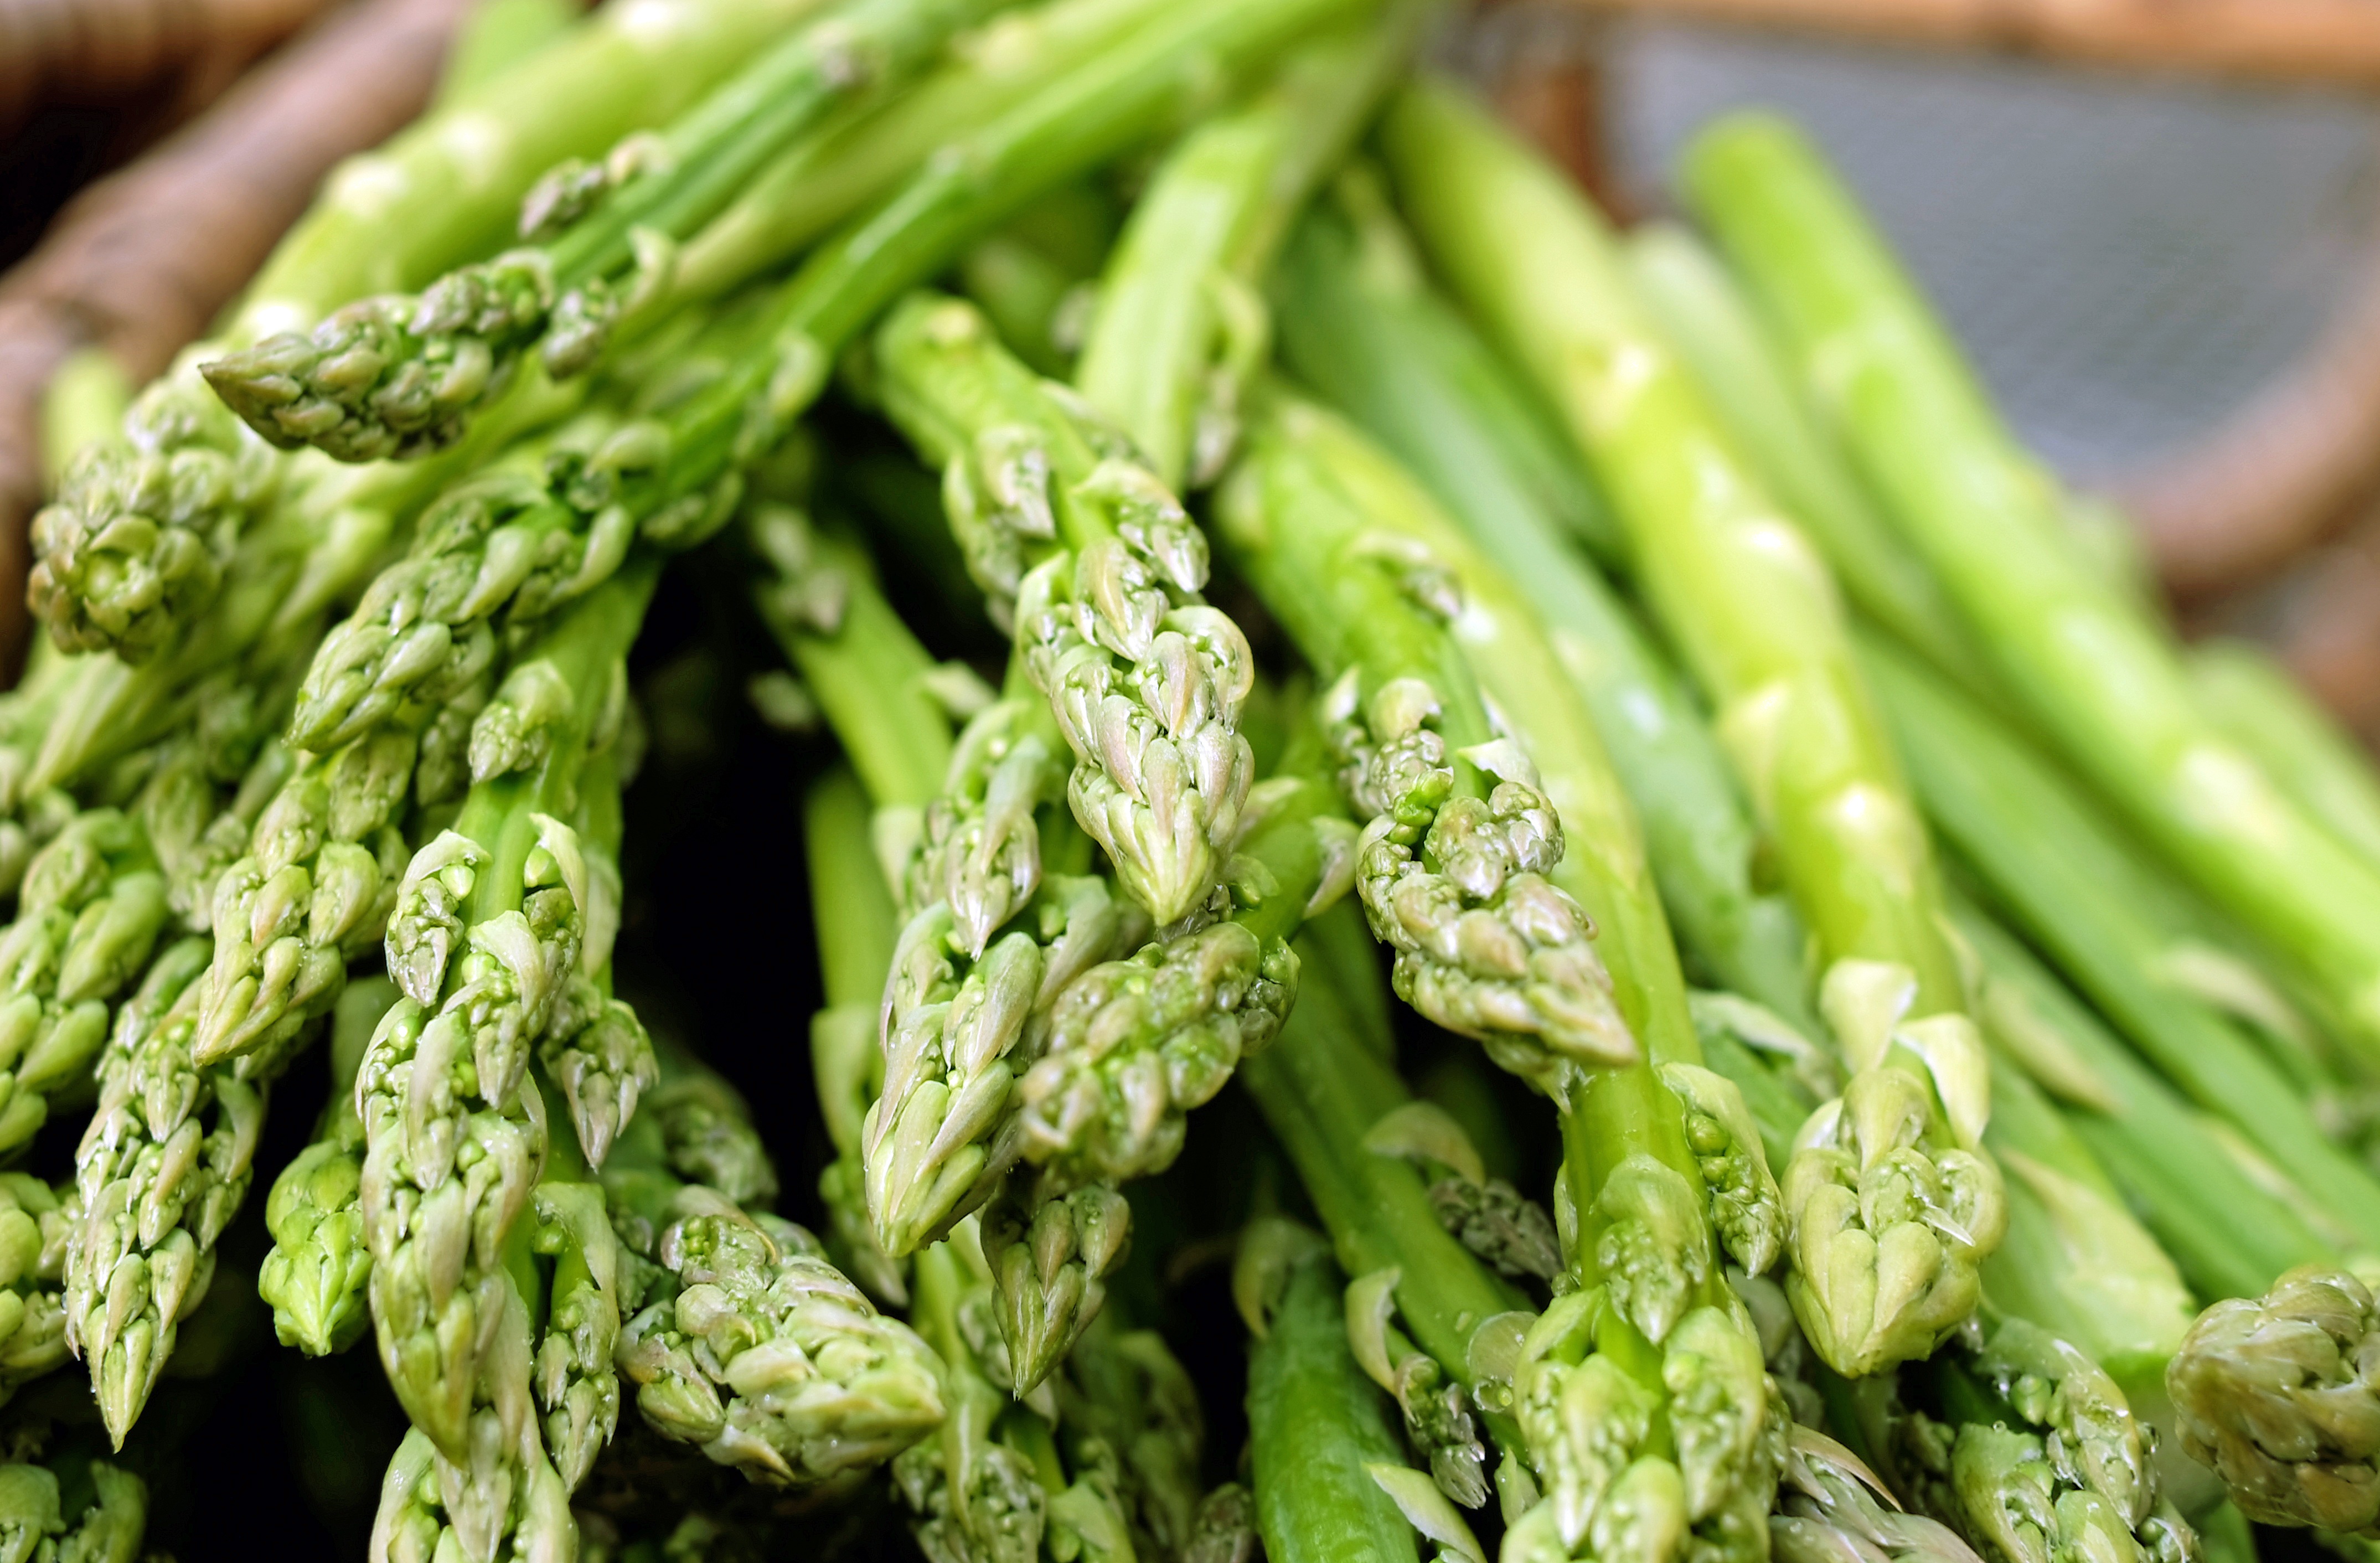
food, green, produce, vegetable, market, vegetables, asparagus, asparagus time, fiddlehead fern, choy sum, rapini